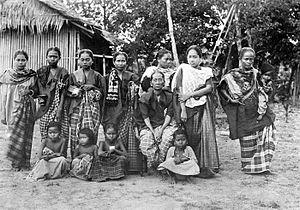
Pare-Pare est une ville d'Indonésie dans la province de Sulawesi du Sud dans l'île de Sulawesi. Elle est située à environ 155 km au nord de Makassar, la capitale provinciale. La ville a le statut de kota.